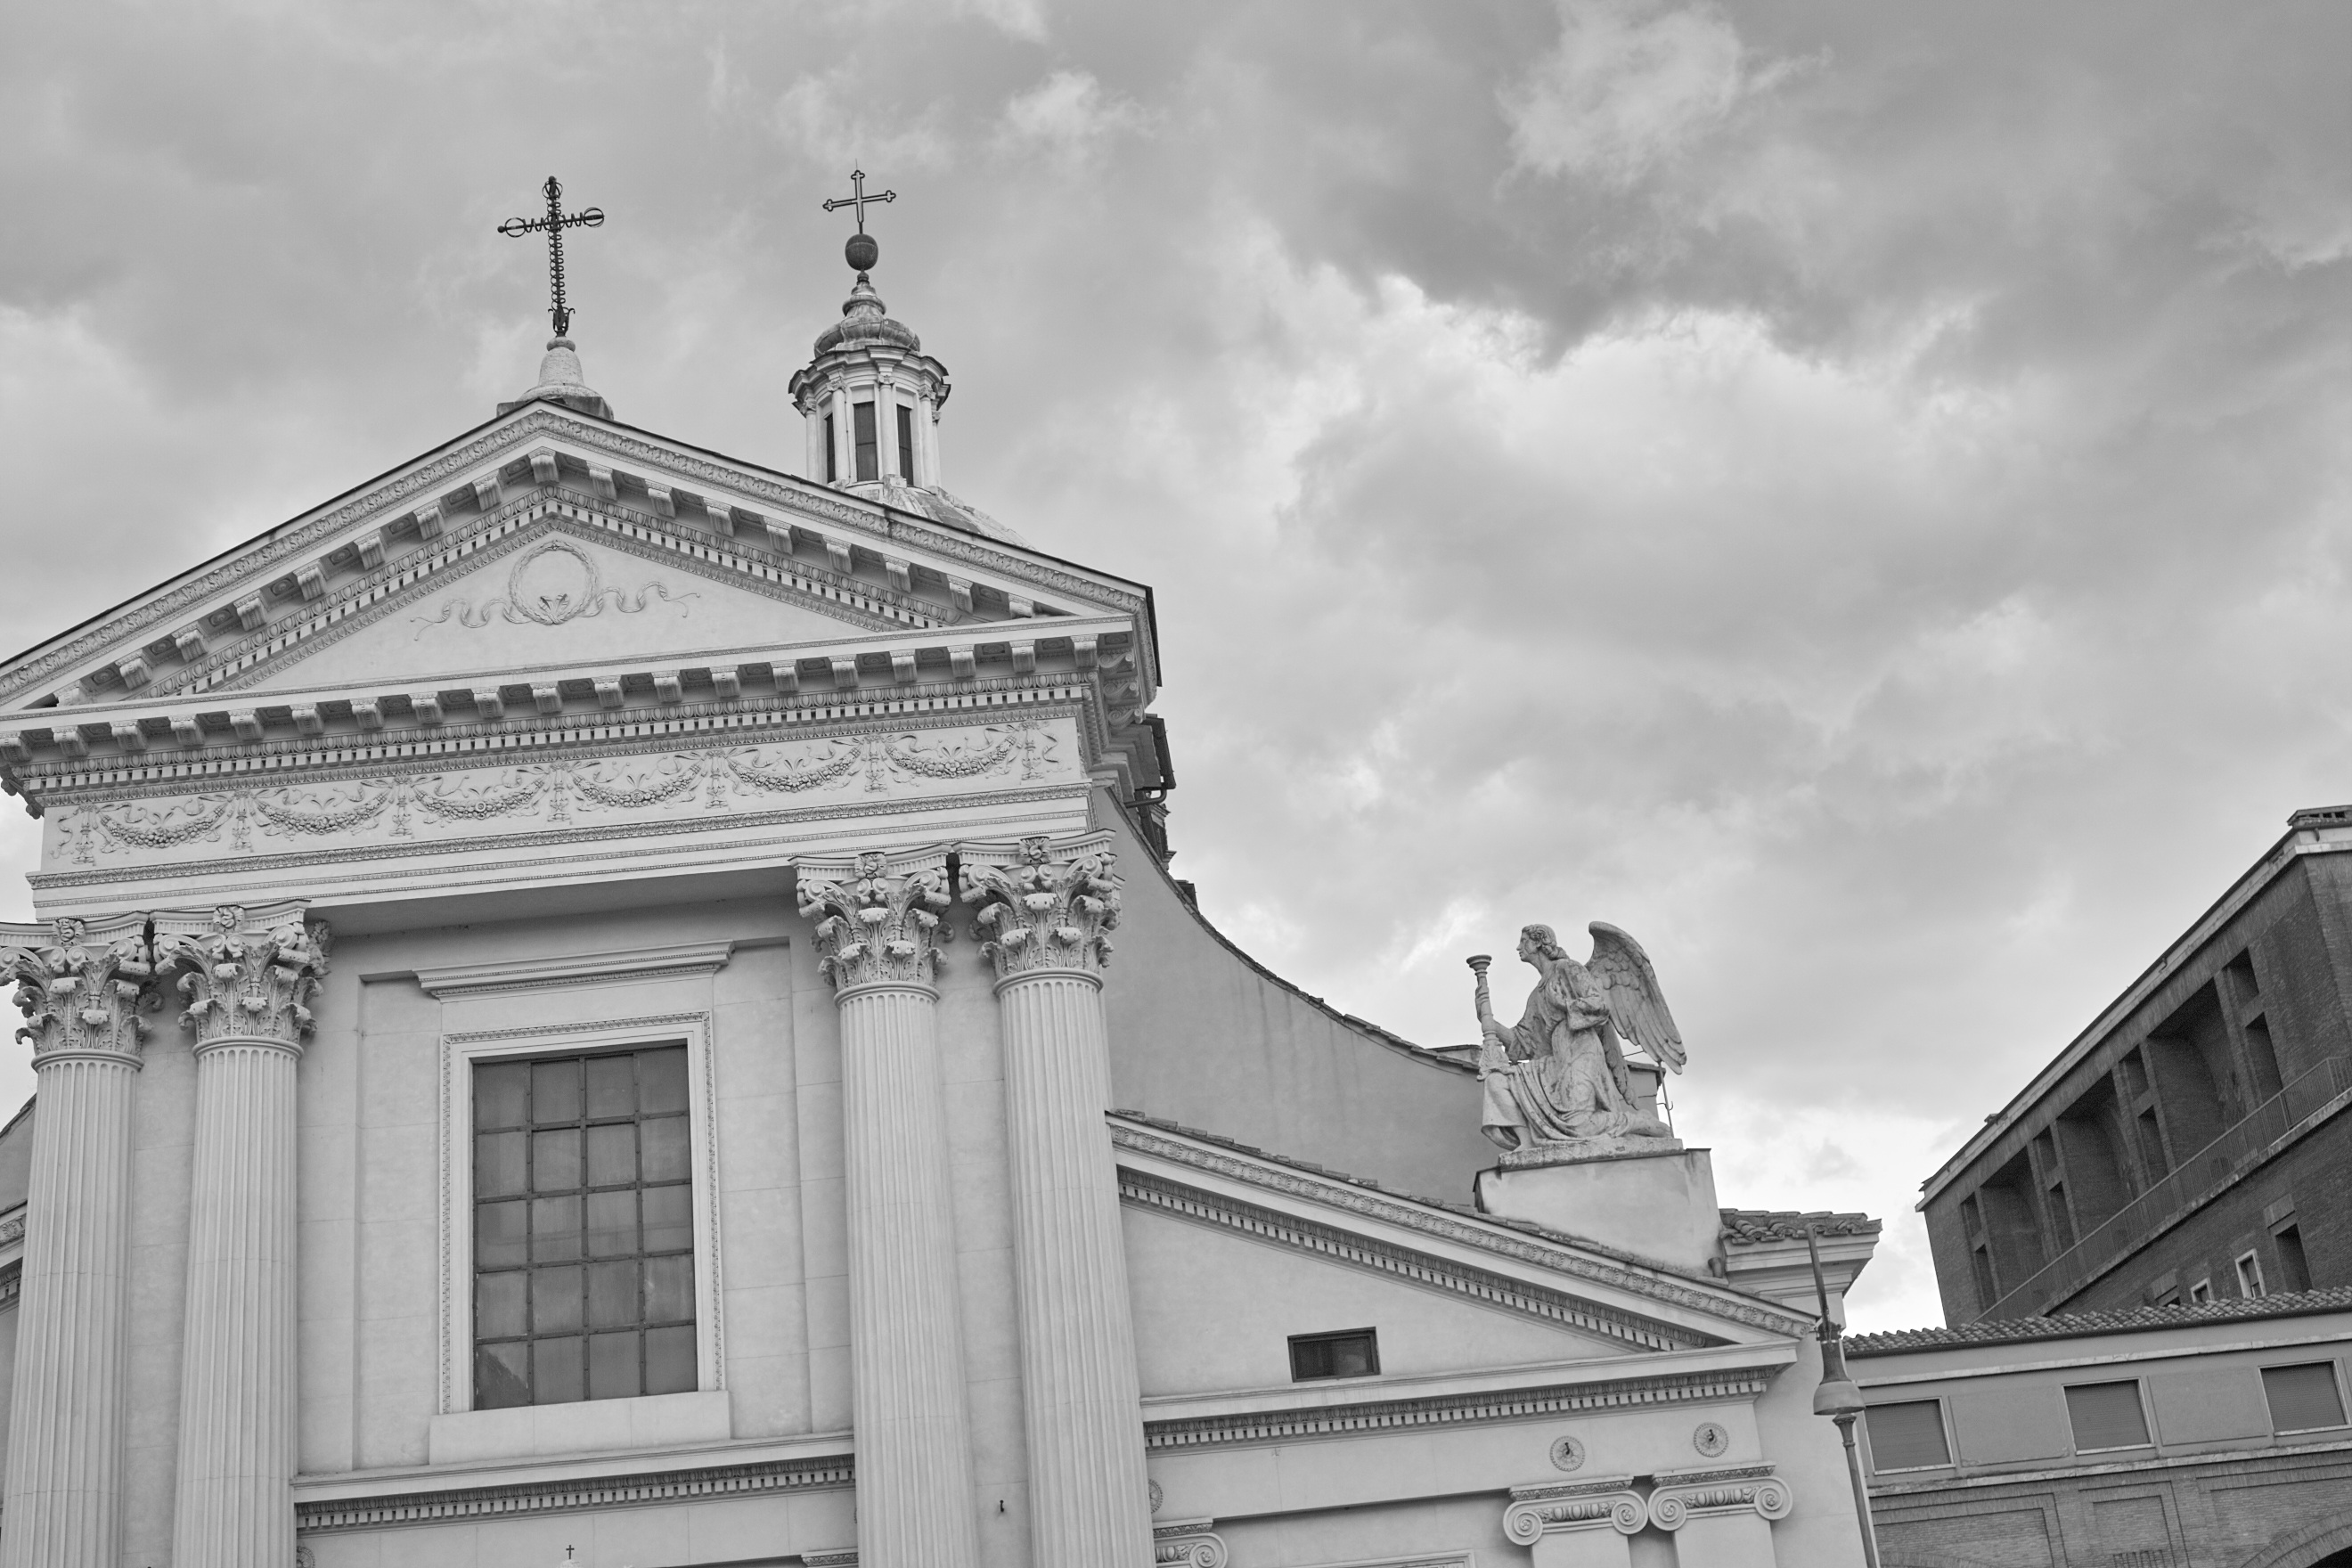
black and white, architecture, white, building, landmark, facade, church, monochrome, place of worship, monochrome photography